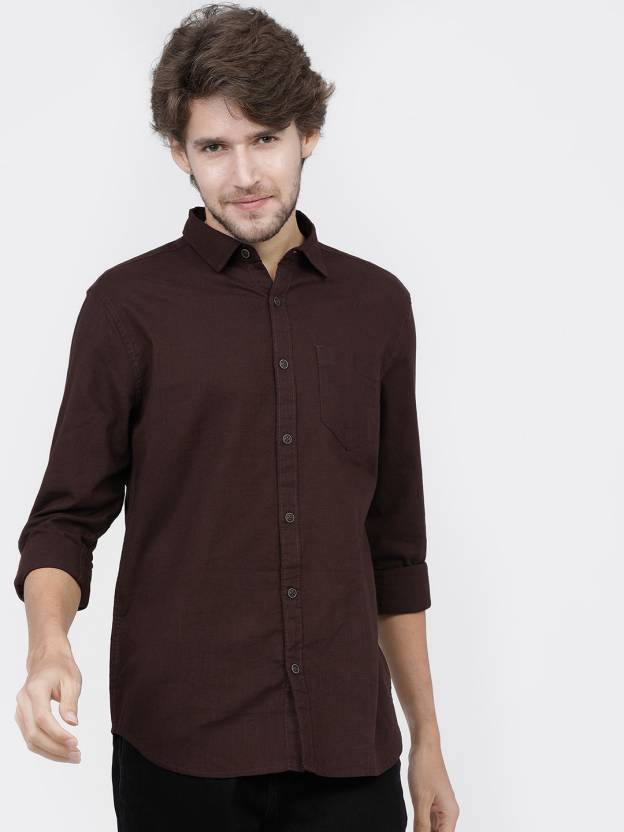
Product: Men Slim Fit Solid Cut Away Collar Casual Shirt
Price: ₹556
Colors: Brown
Pattern: Solid